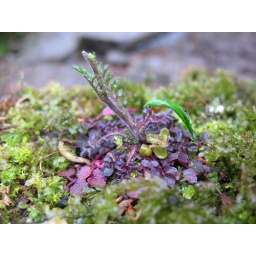
This lovely plant was growing on a fallen tree in the woods along the River Swale.